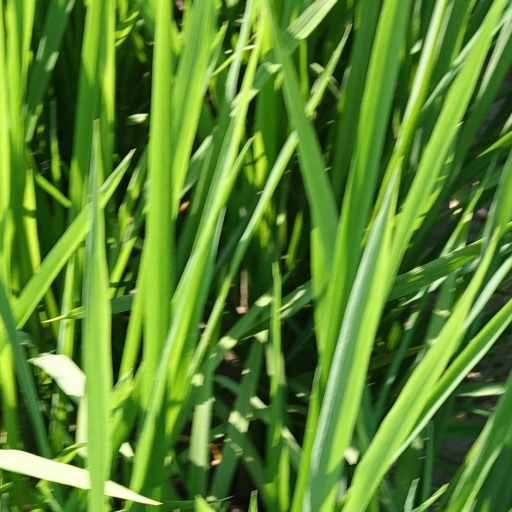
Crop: rice